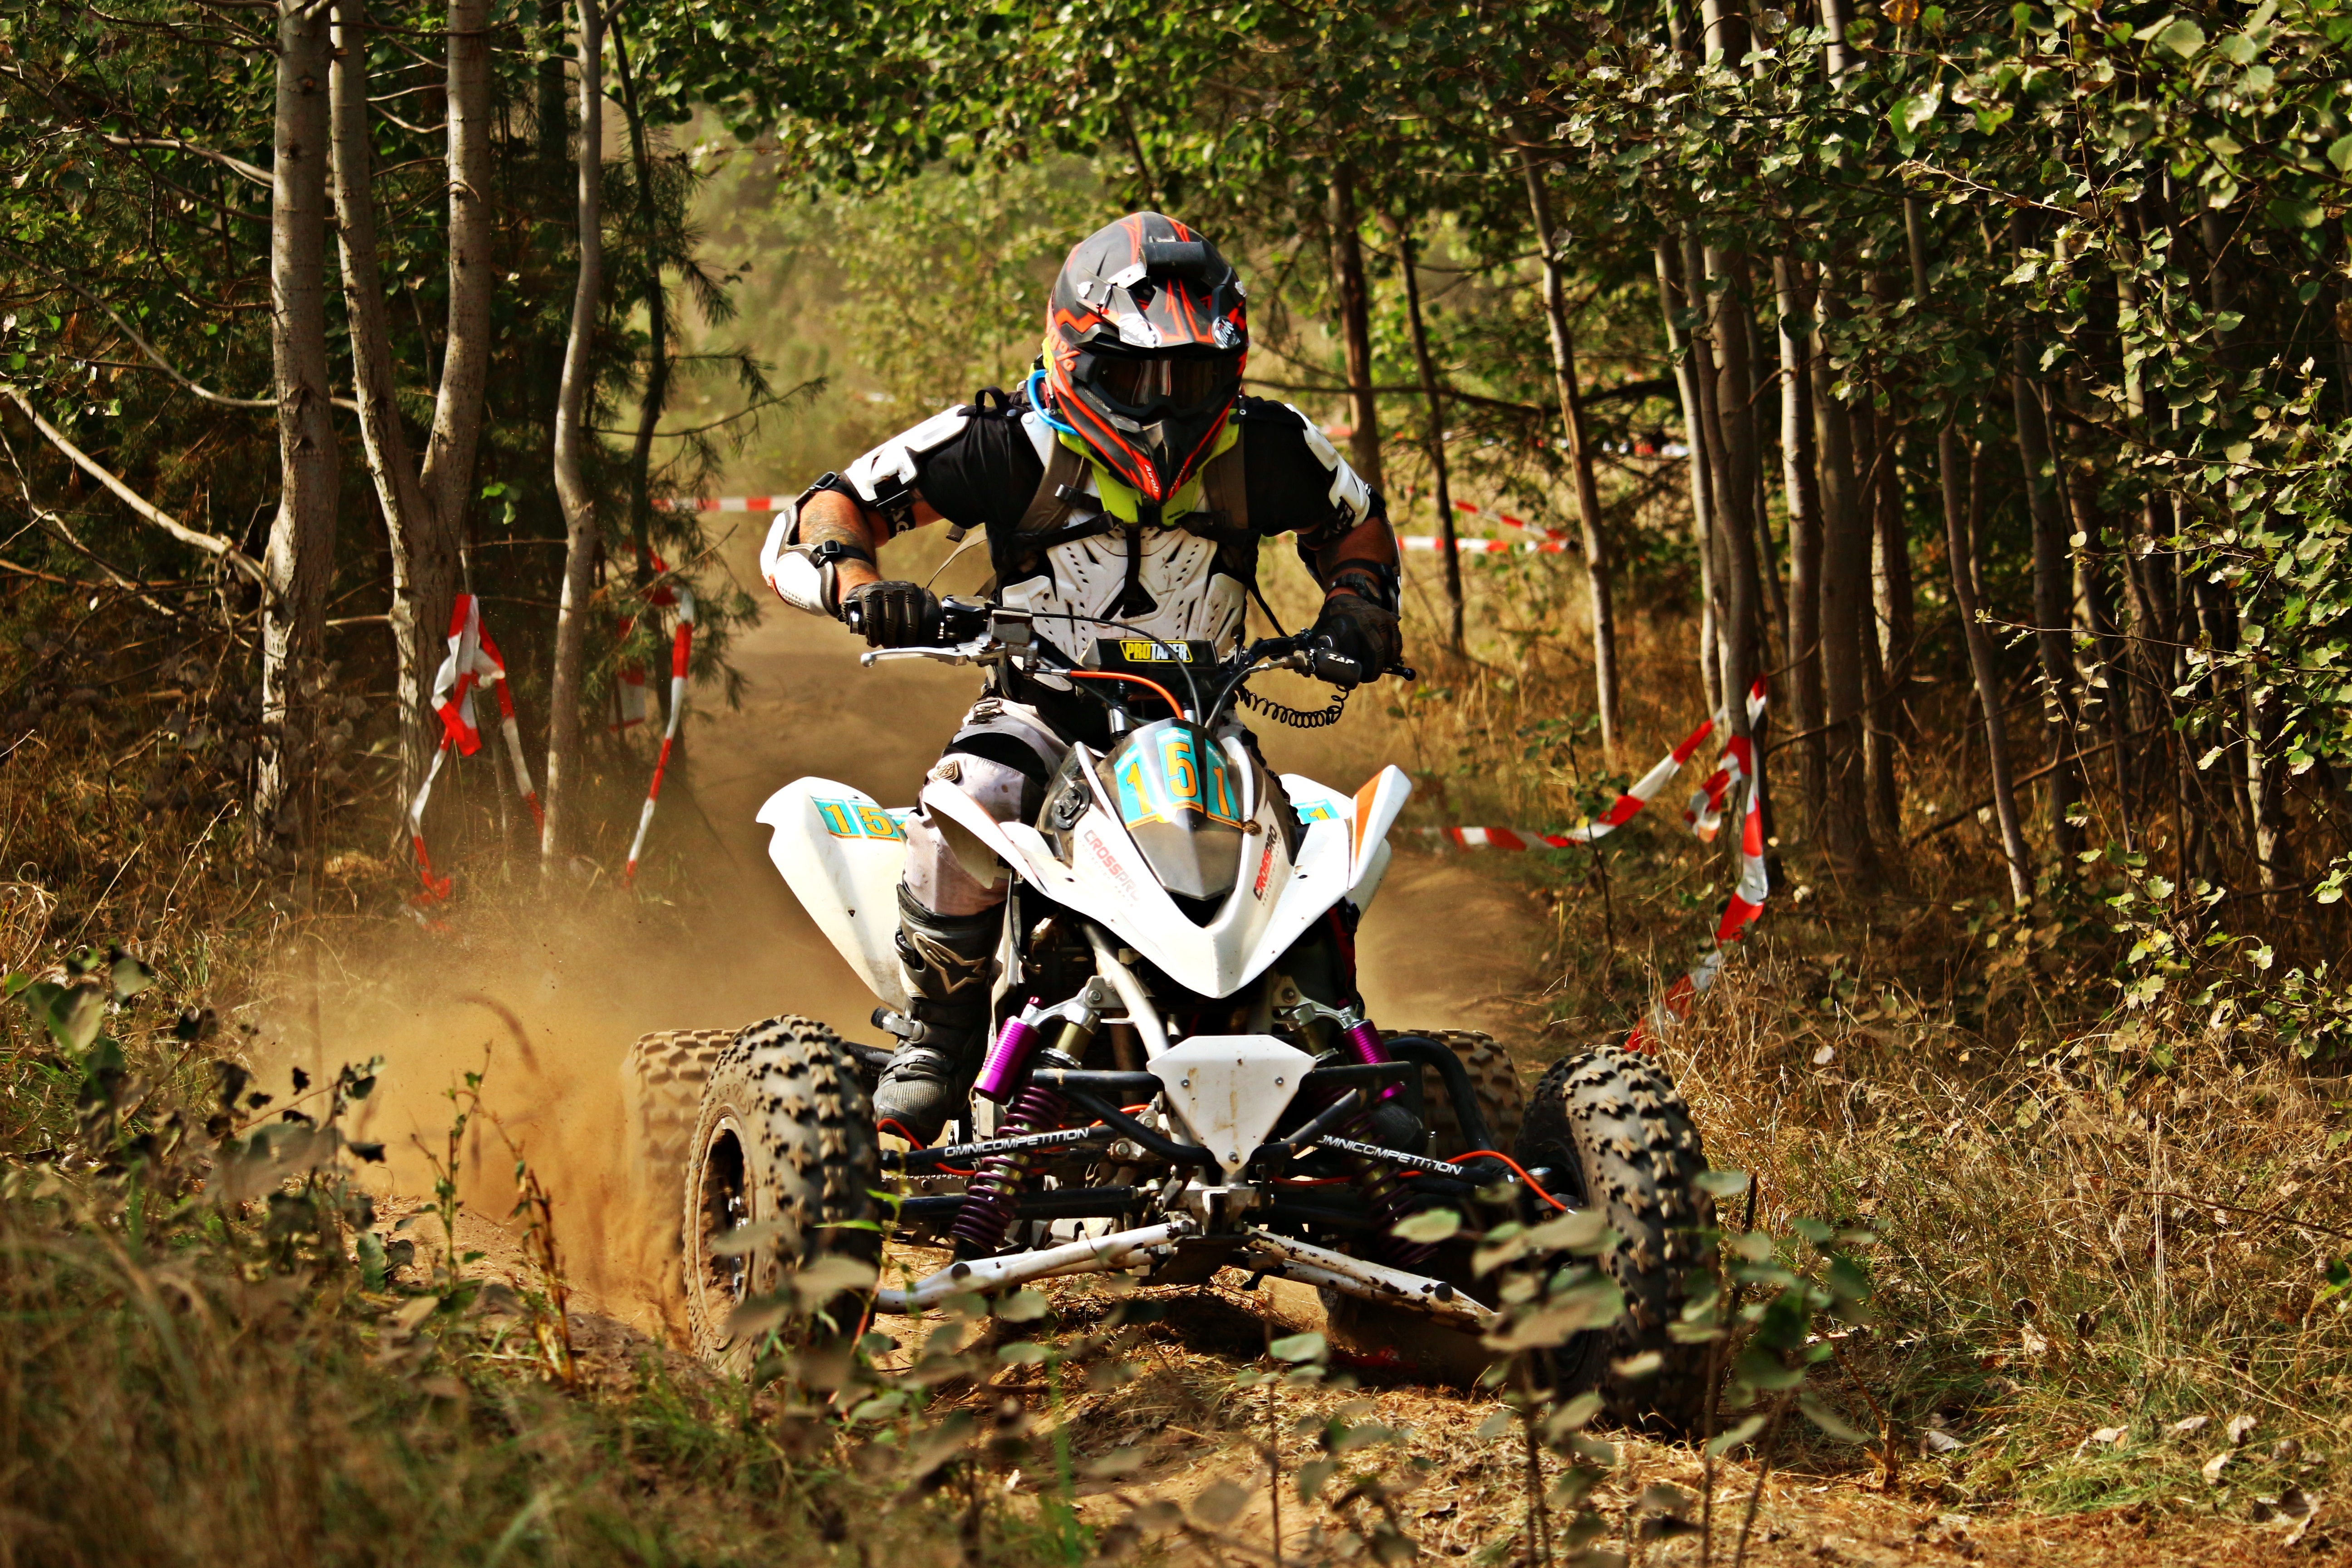
bicycle, vehicle, motorcycle, motocross, soil, dust, cross, extreme sport, terrain, mountain bike, race, sports, racing, quad, motorsport, freeride, atv, enduro, mountain biking, motorcycling, all terrain vehicle, quad race, motorcycle racing, cycle sport, downhill mountain biking, off roading, endurocross